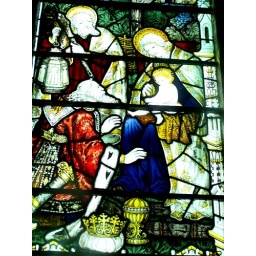
Kempe glass in the gallery windows - I think this church has possibly the most of this glass in any church.